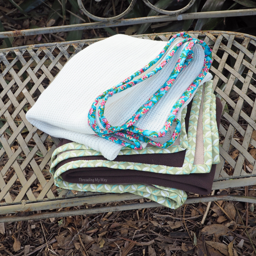
add a pop of colour to a small blanket with binding on the edges ~